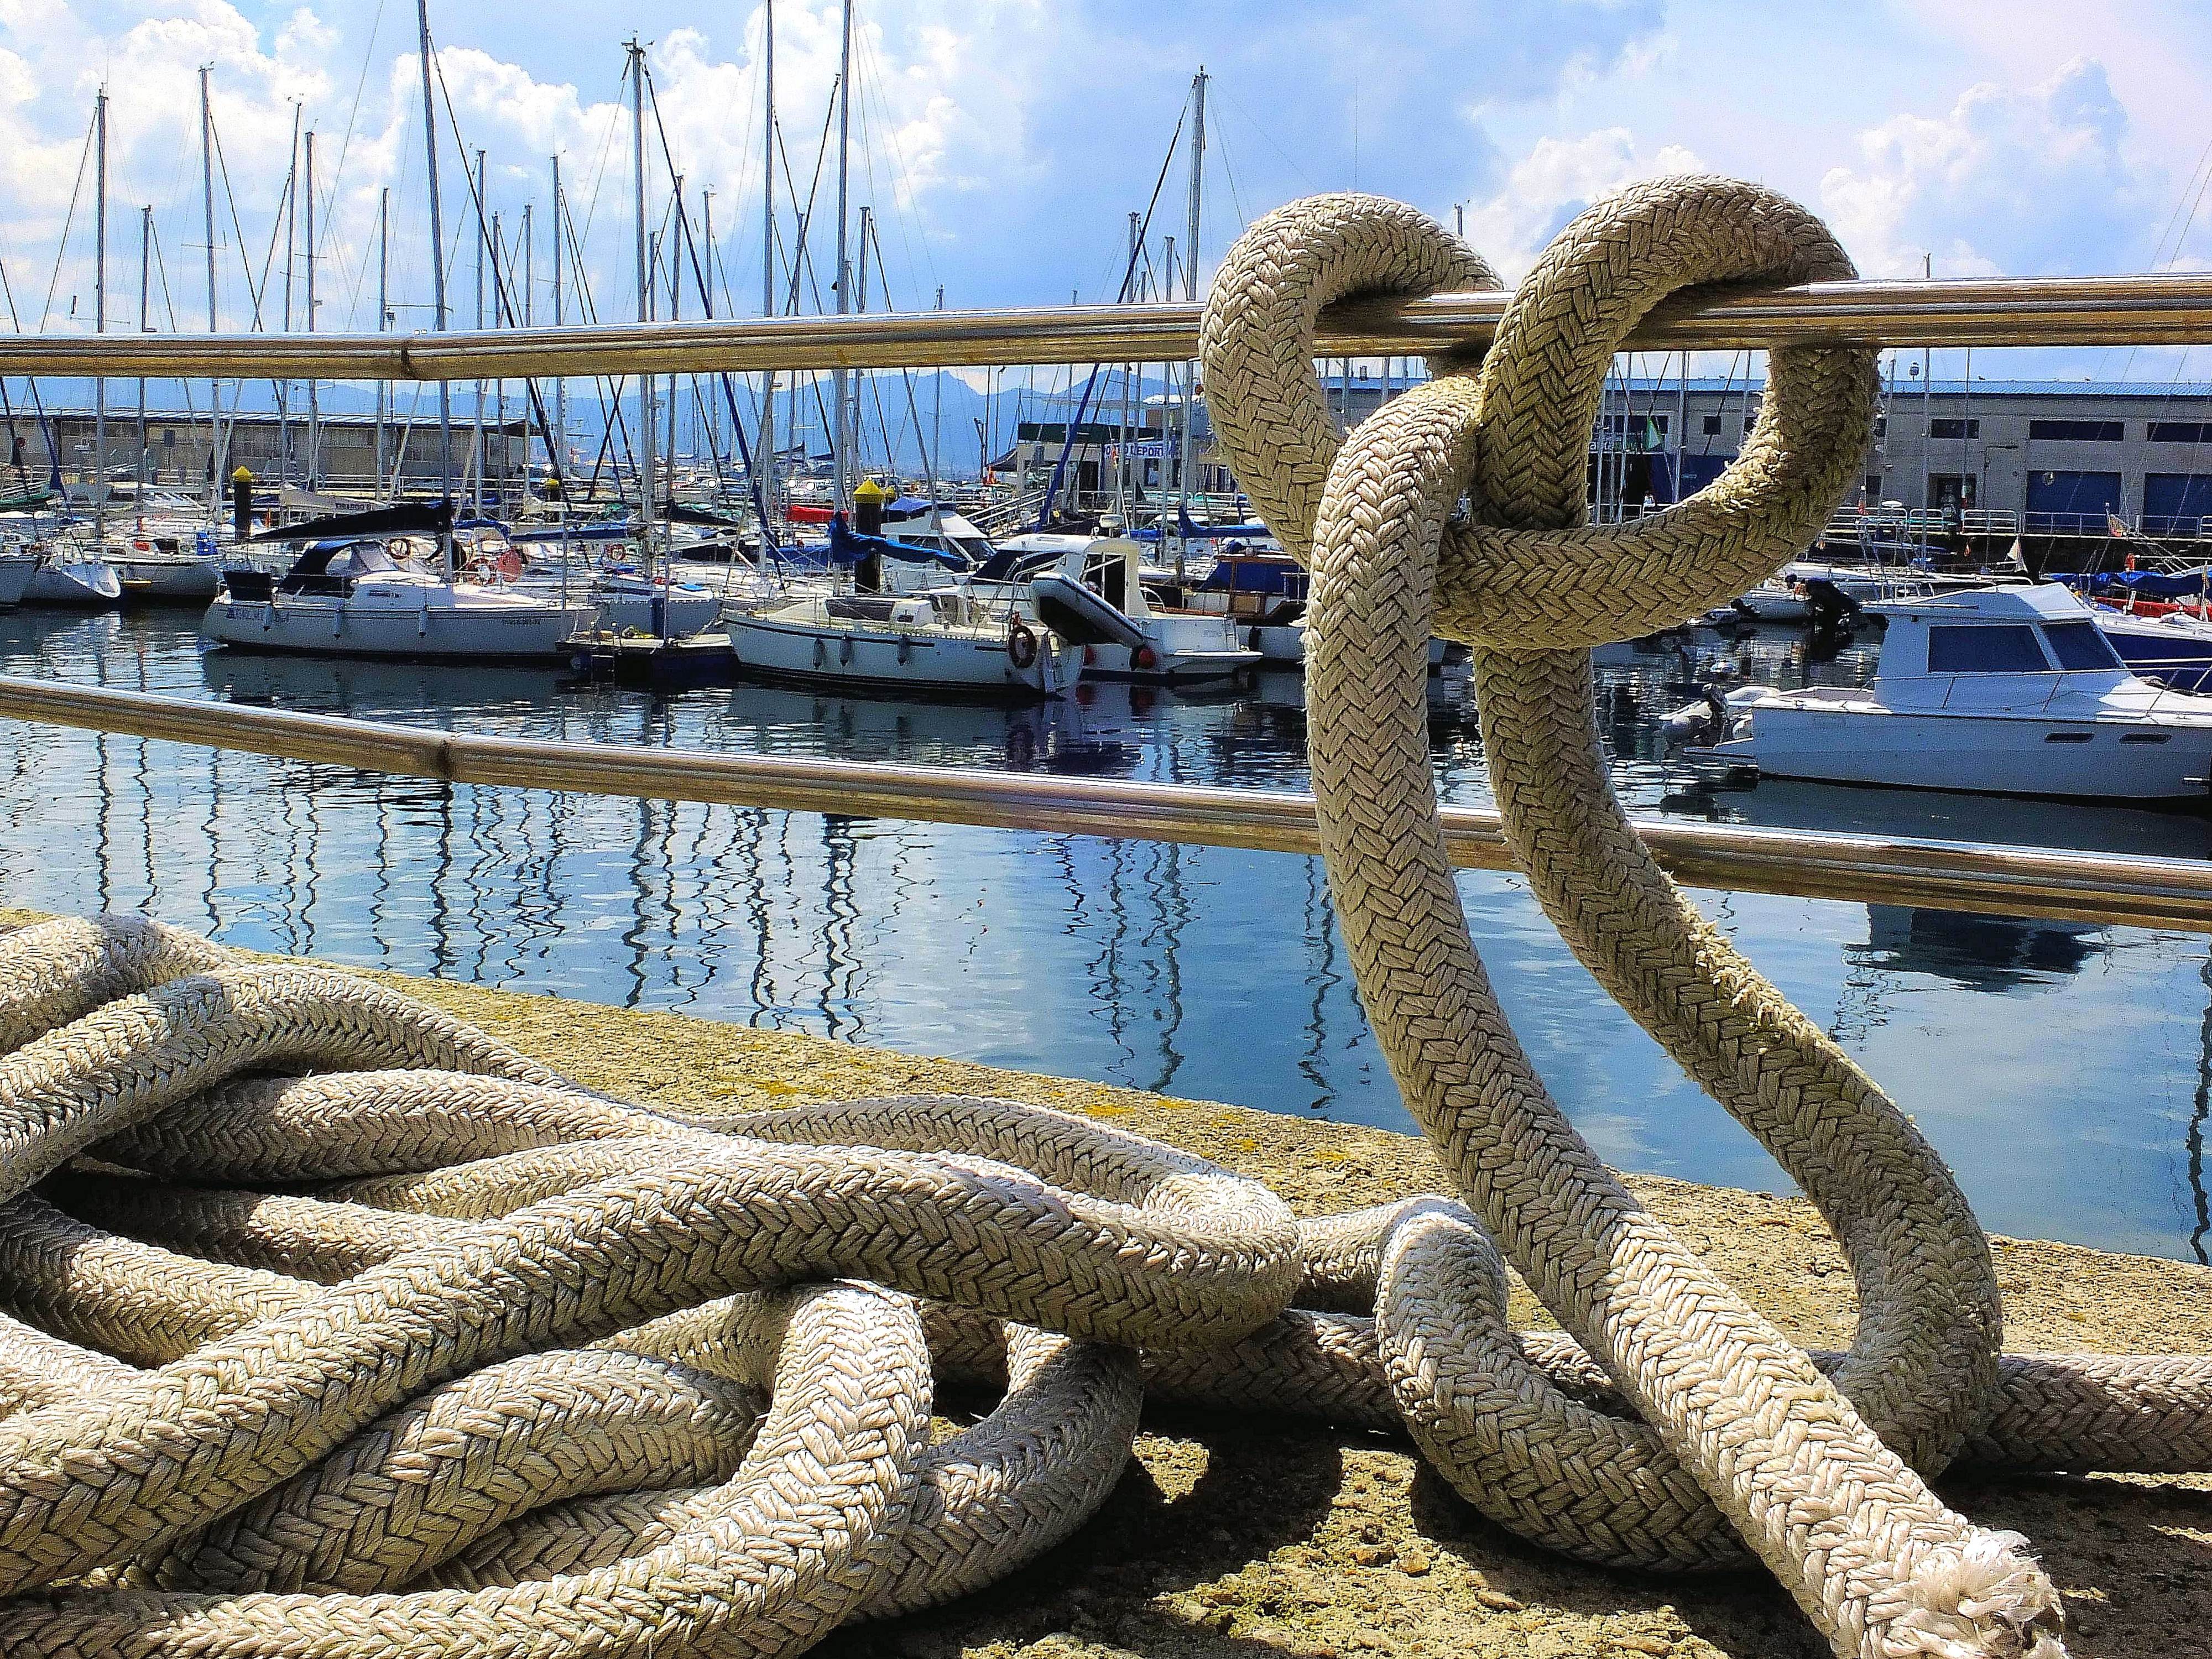
landscape, sea, reptile, spain, galicia, pontevedra, paisajes, espana, ggl1, gaby1, cangasdomorrazo, cangas, fujifilmxs1, espa acangasdomorrazogaliciaespa a